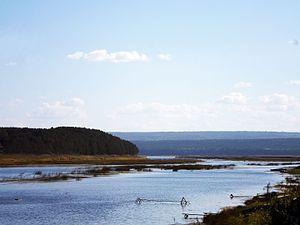
Le Tchadobets est une rivière de Russie qui coule en Sibérie dans l'oblast d'Irkoutsk et dans le krai de Krasnoïarsk. C'est un affluent de l'Angara en rive droite, donc un sous-affluent de l'Ienisseï.